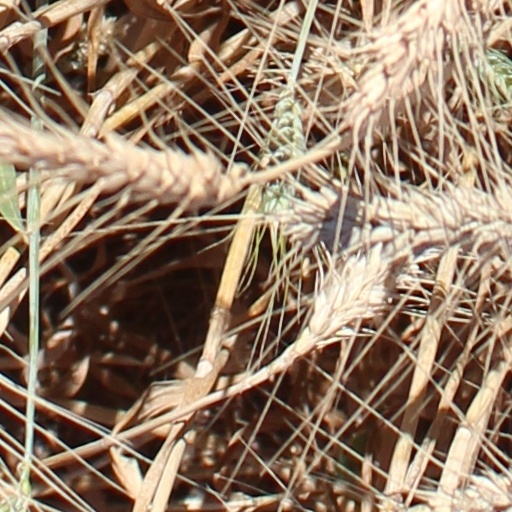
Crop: wheat